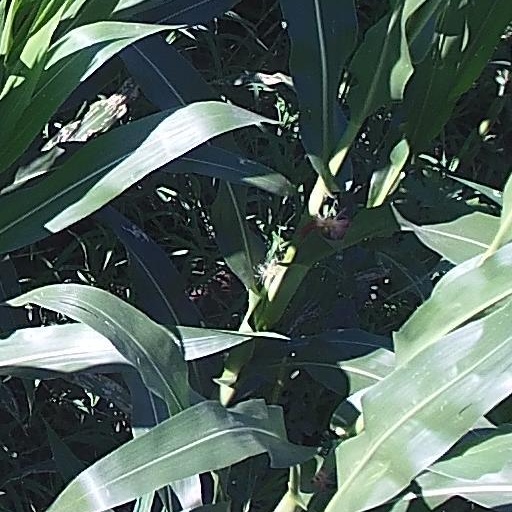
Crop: maize; corn